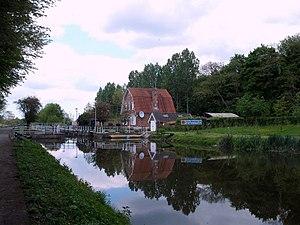
Boezinge - Canal d'Ypres